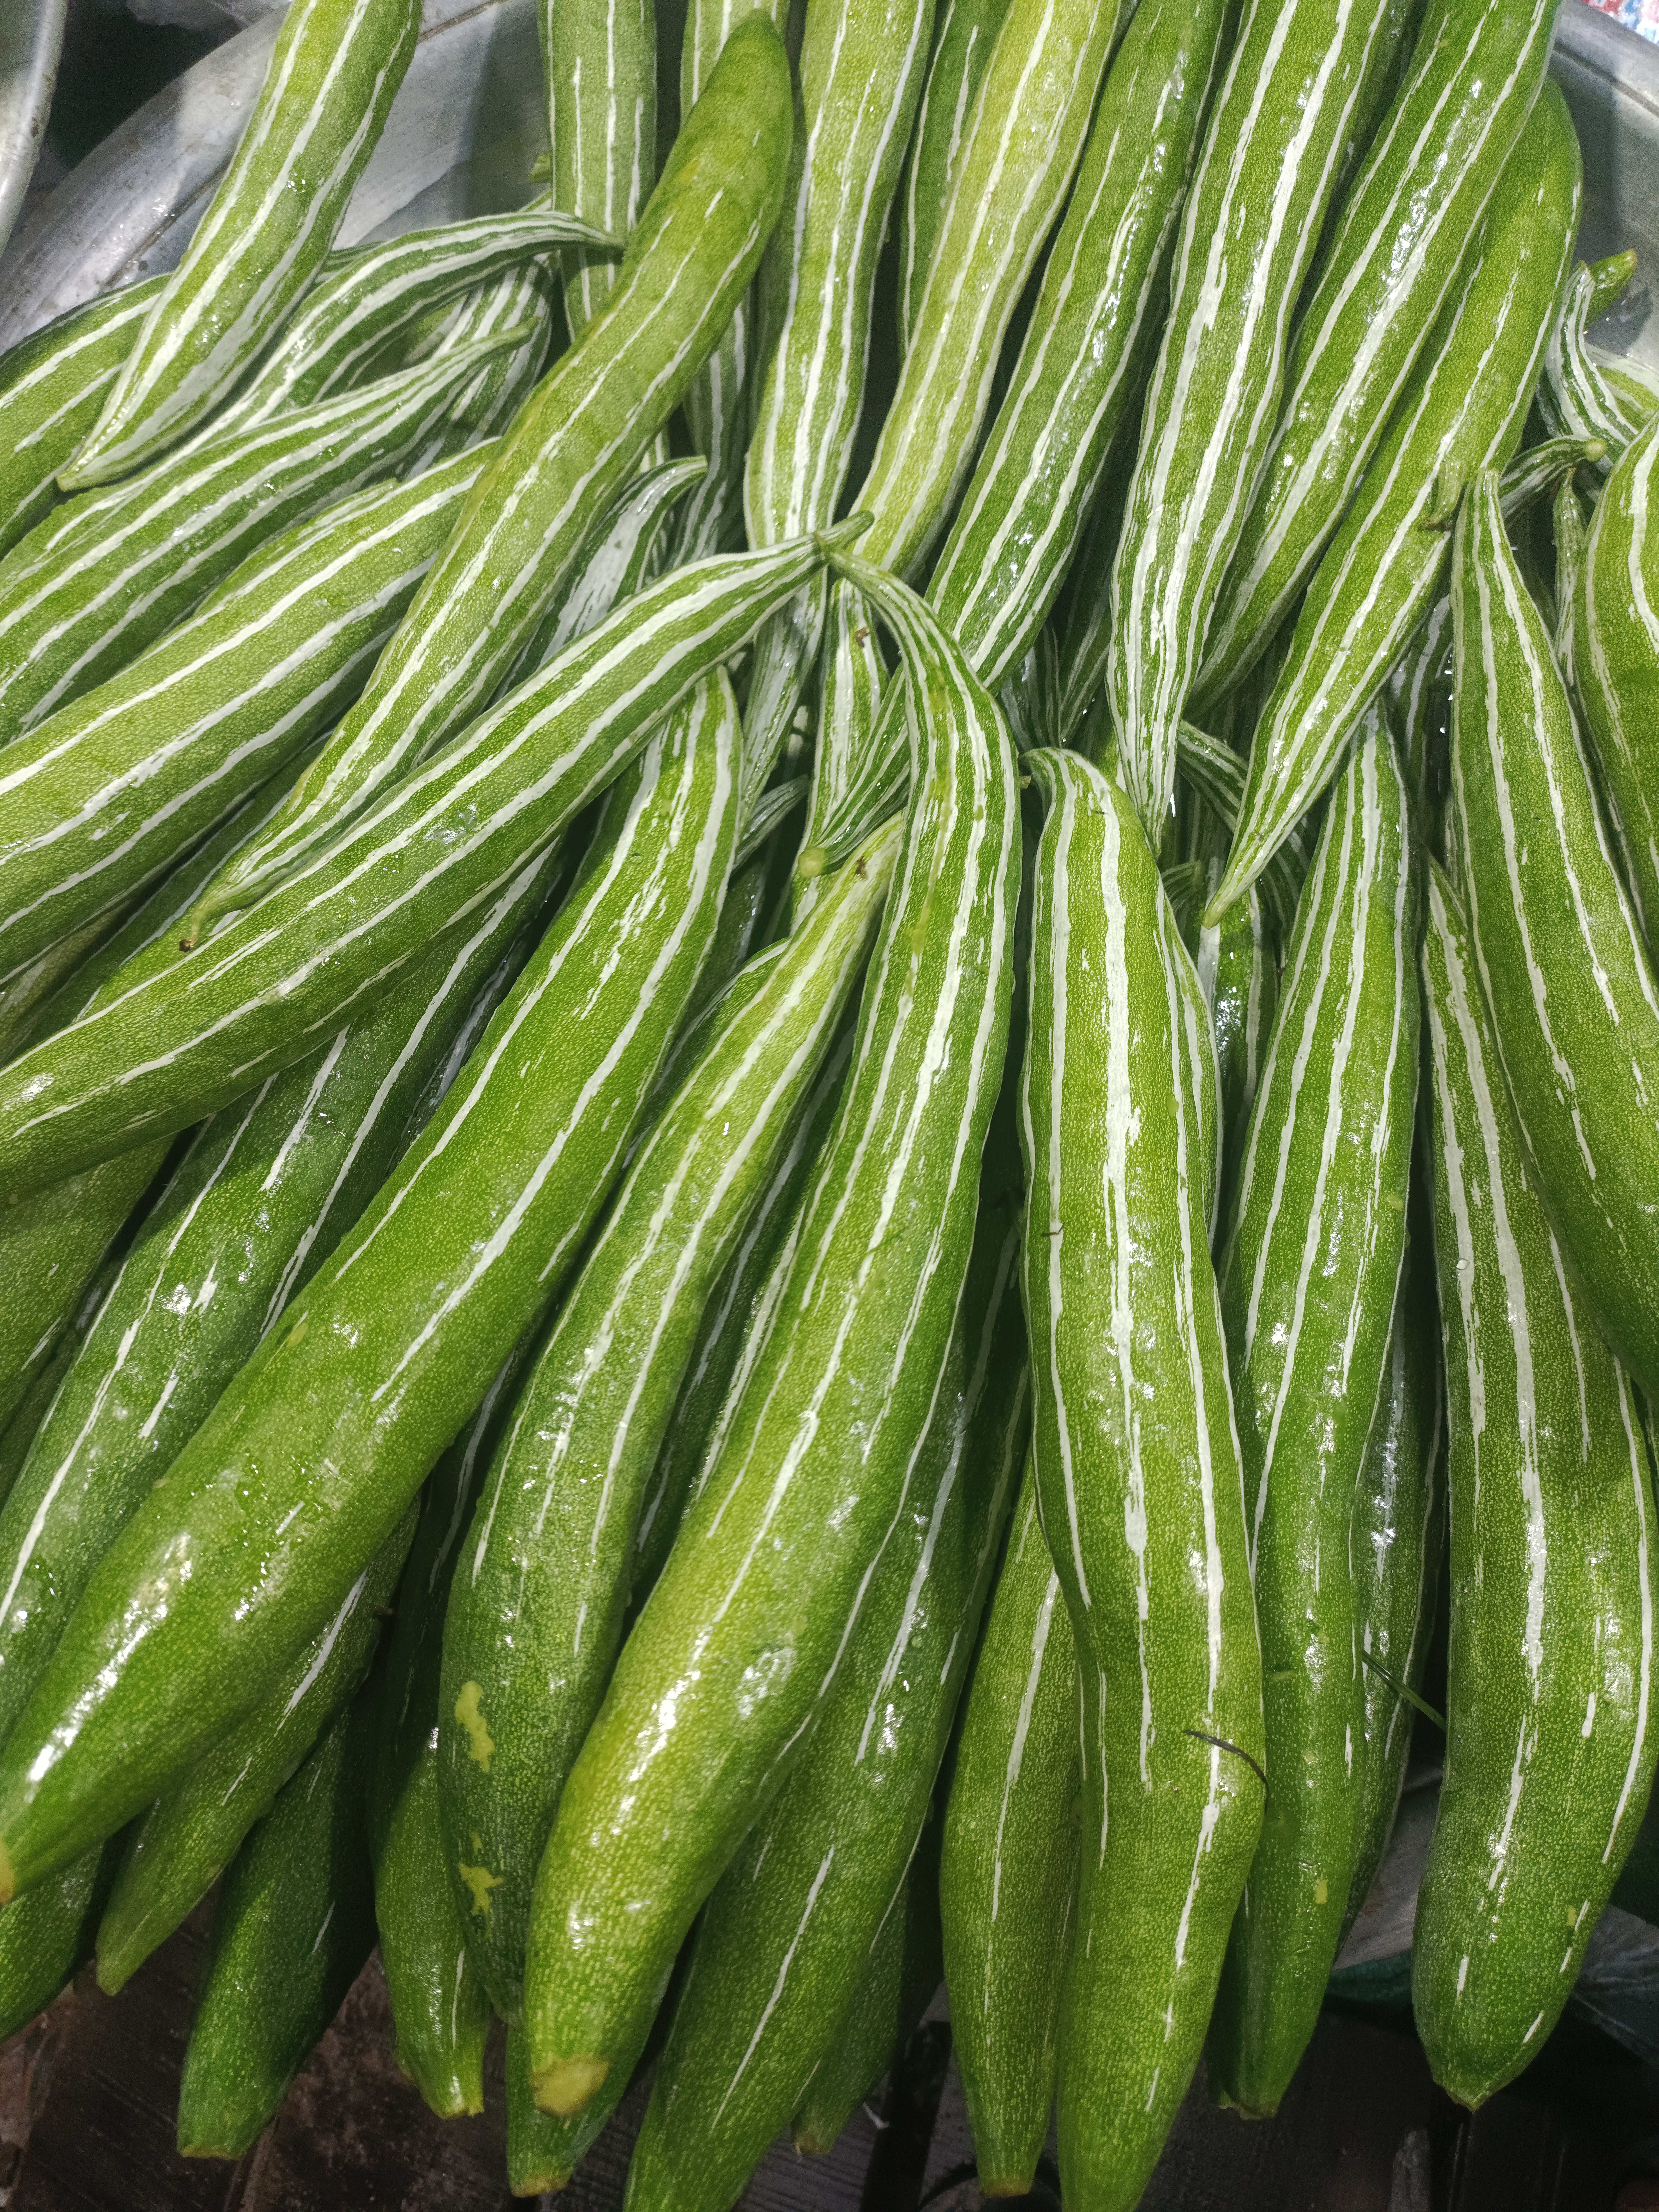
Label: Trichosanthes cucumerina